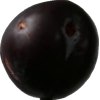
Label: plum